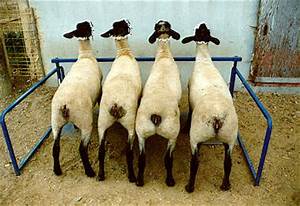
Label: sheep